Odder railway station

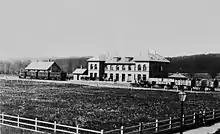
The newly opened Odder station in 1884.

The station opened on 19 June 1884 as the railway company Hads-Ning Herreders Jernbane (HHJ) opened a railway line from Aarhus to Hov. In 1904, Odder station also became the eastern terminus of the new Horsens-Odder railway line, which connected Odder with Horsens.